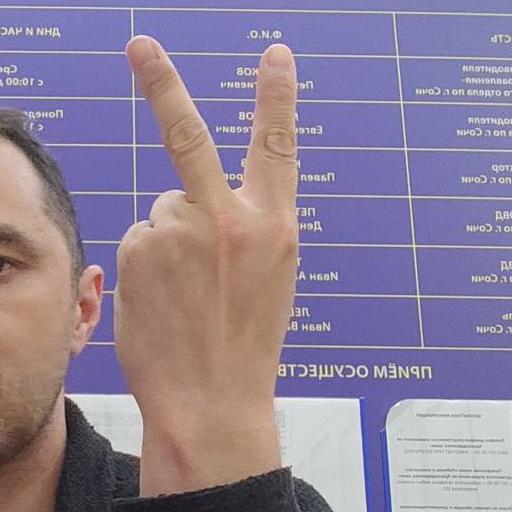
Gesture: peace_inverted